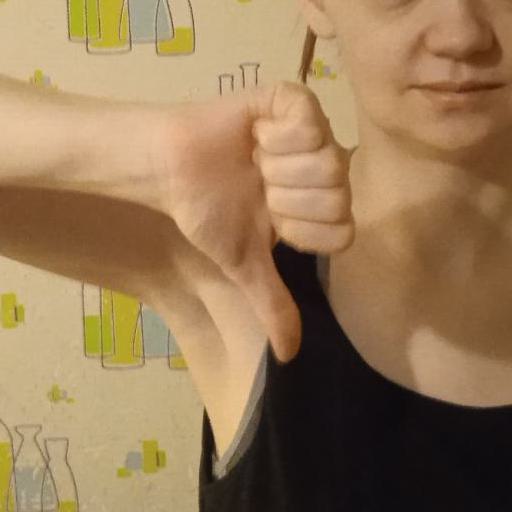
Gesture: dislike